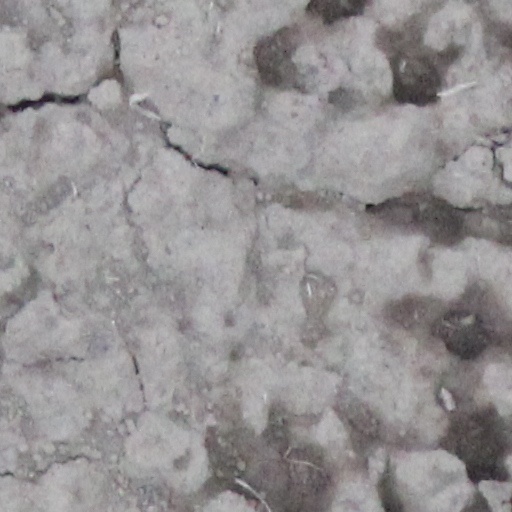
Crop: wheat